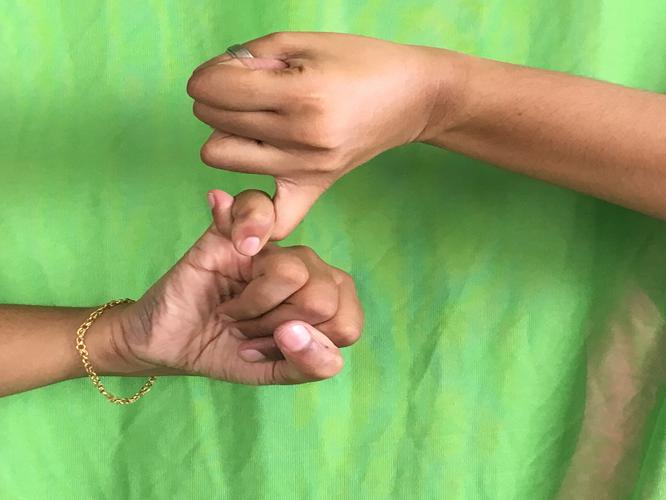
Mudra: Kilaka
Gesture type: double_hand